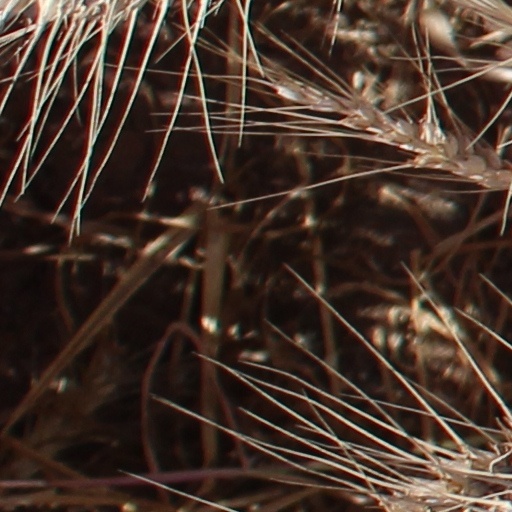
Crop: wheat